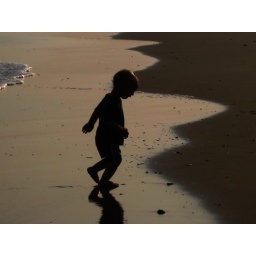
Logan running around at the beach